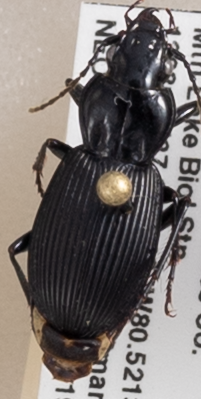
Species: Pterostichus lachrymosus
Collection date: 2018-06-19
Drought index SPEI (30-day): -0.54
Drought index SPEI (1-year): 0.32
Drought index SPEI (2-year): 0.63